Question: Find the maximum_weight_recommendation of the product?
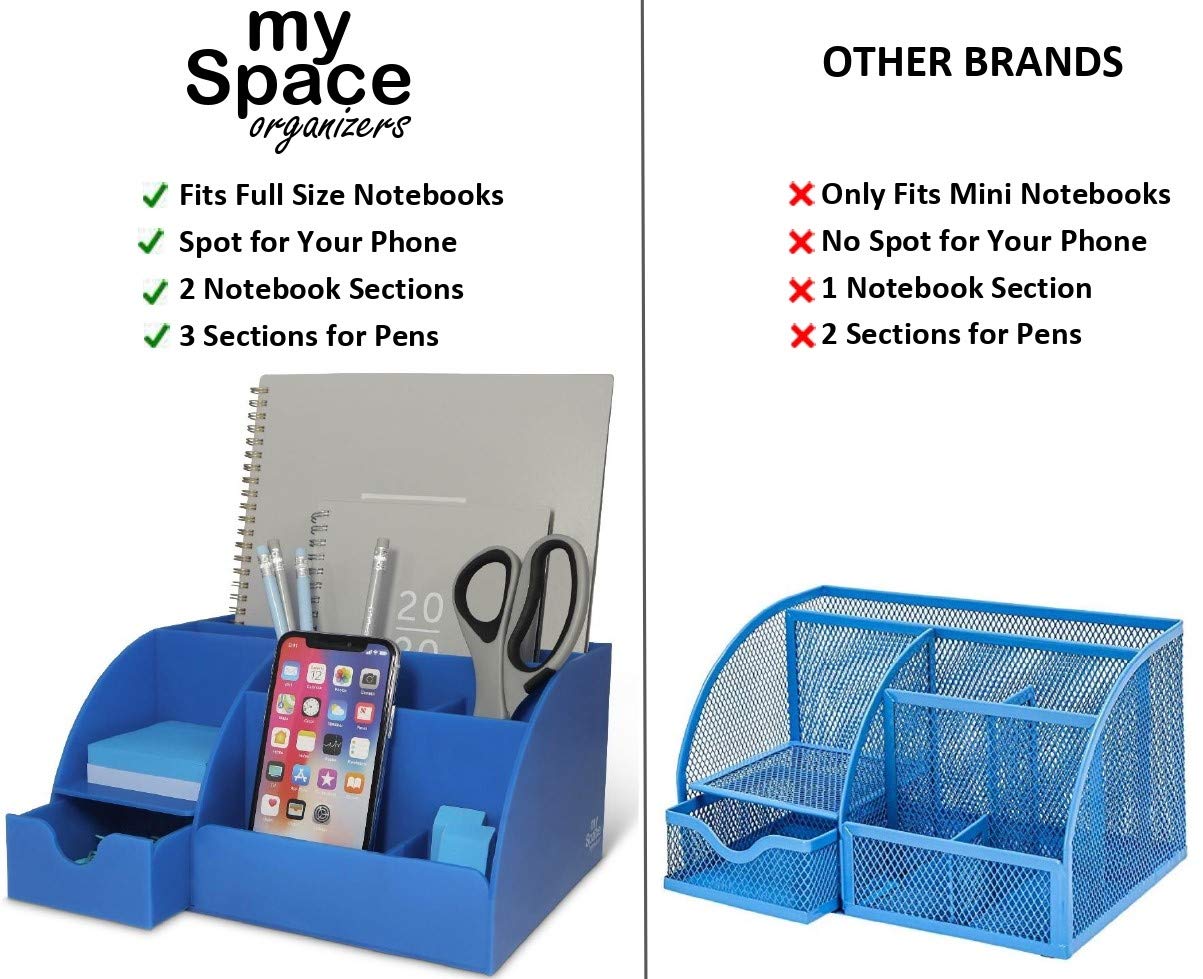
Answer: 20.0 ton